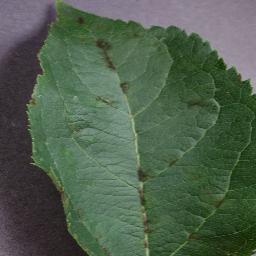
Label: Apple___Apple_scab